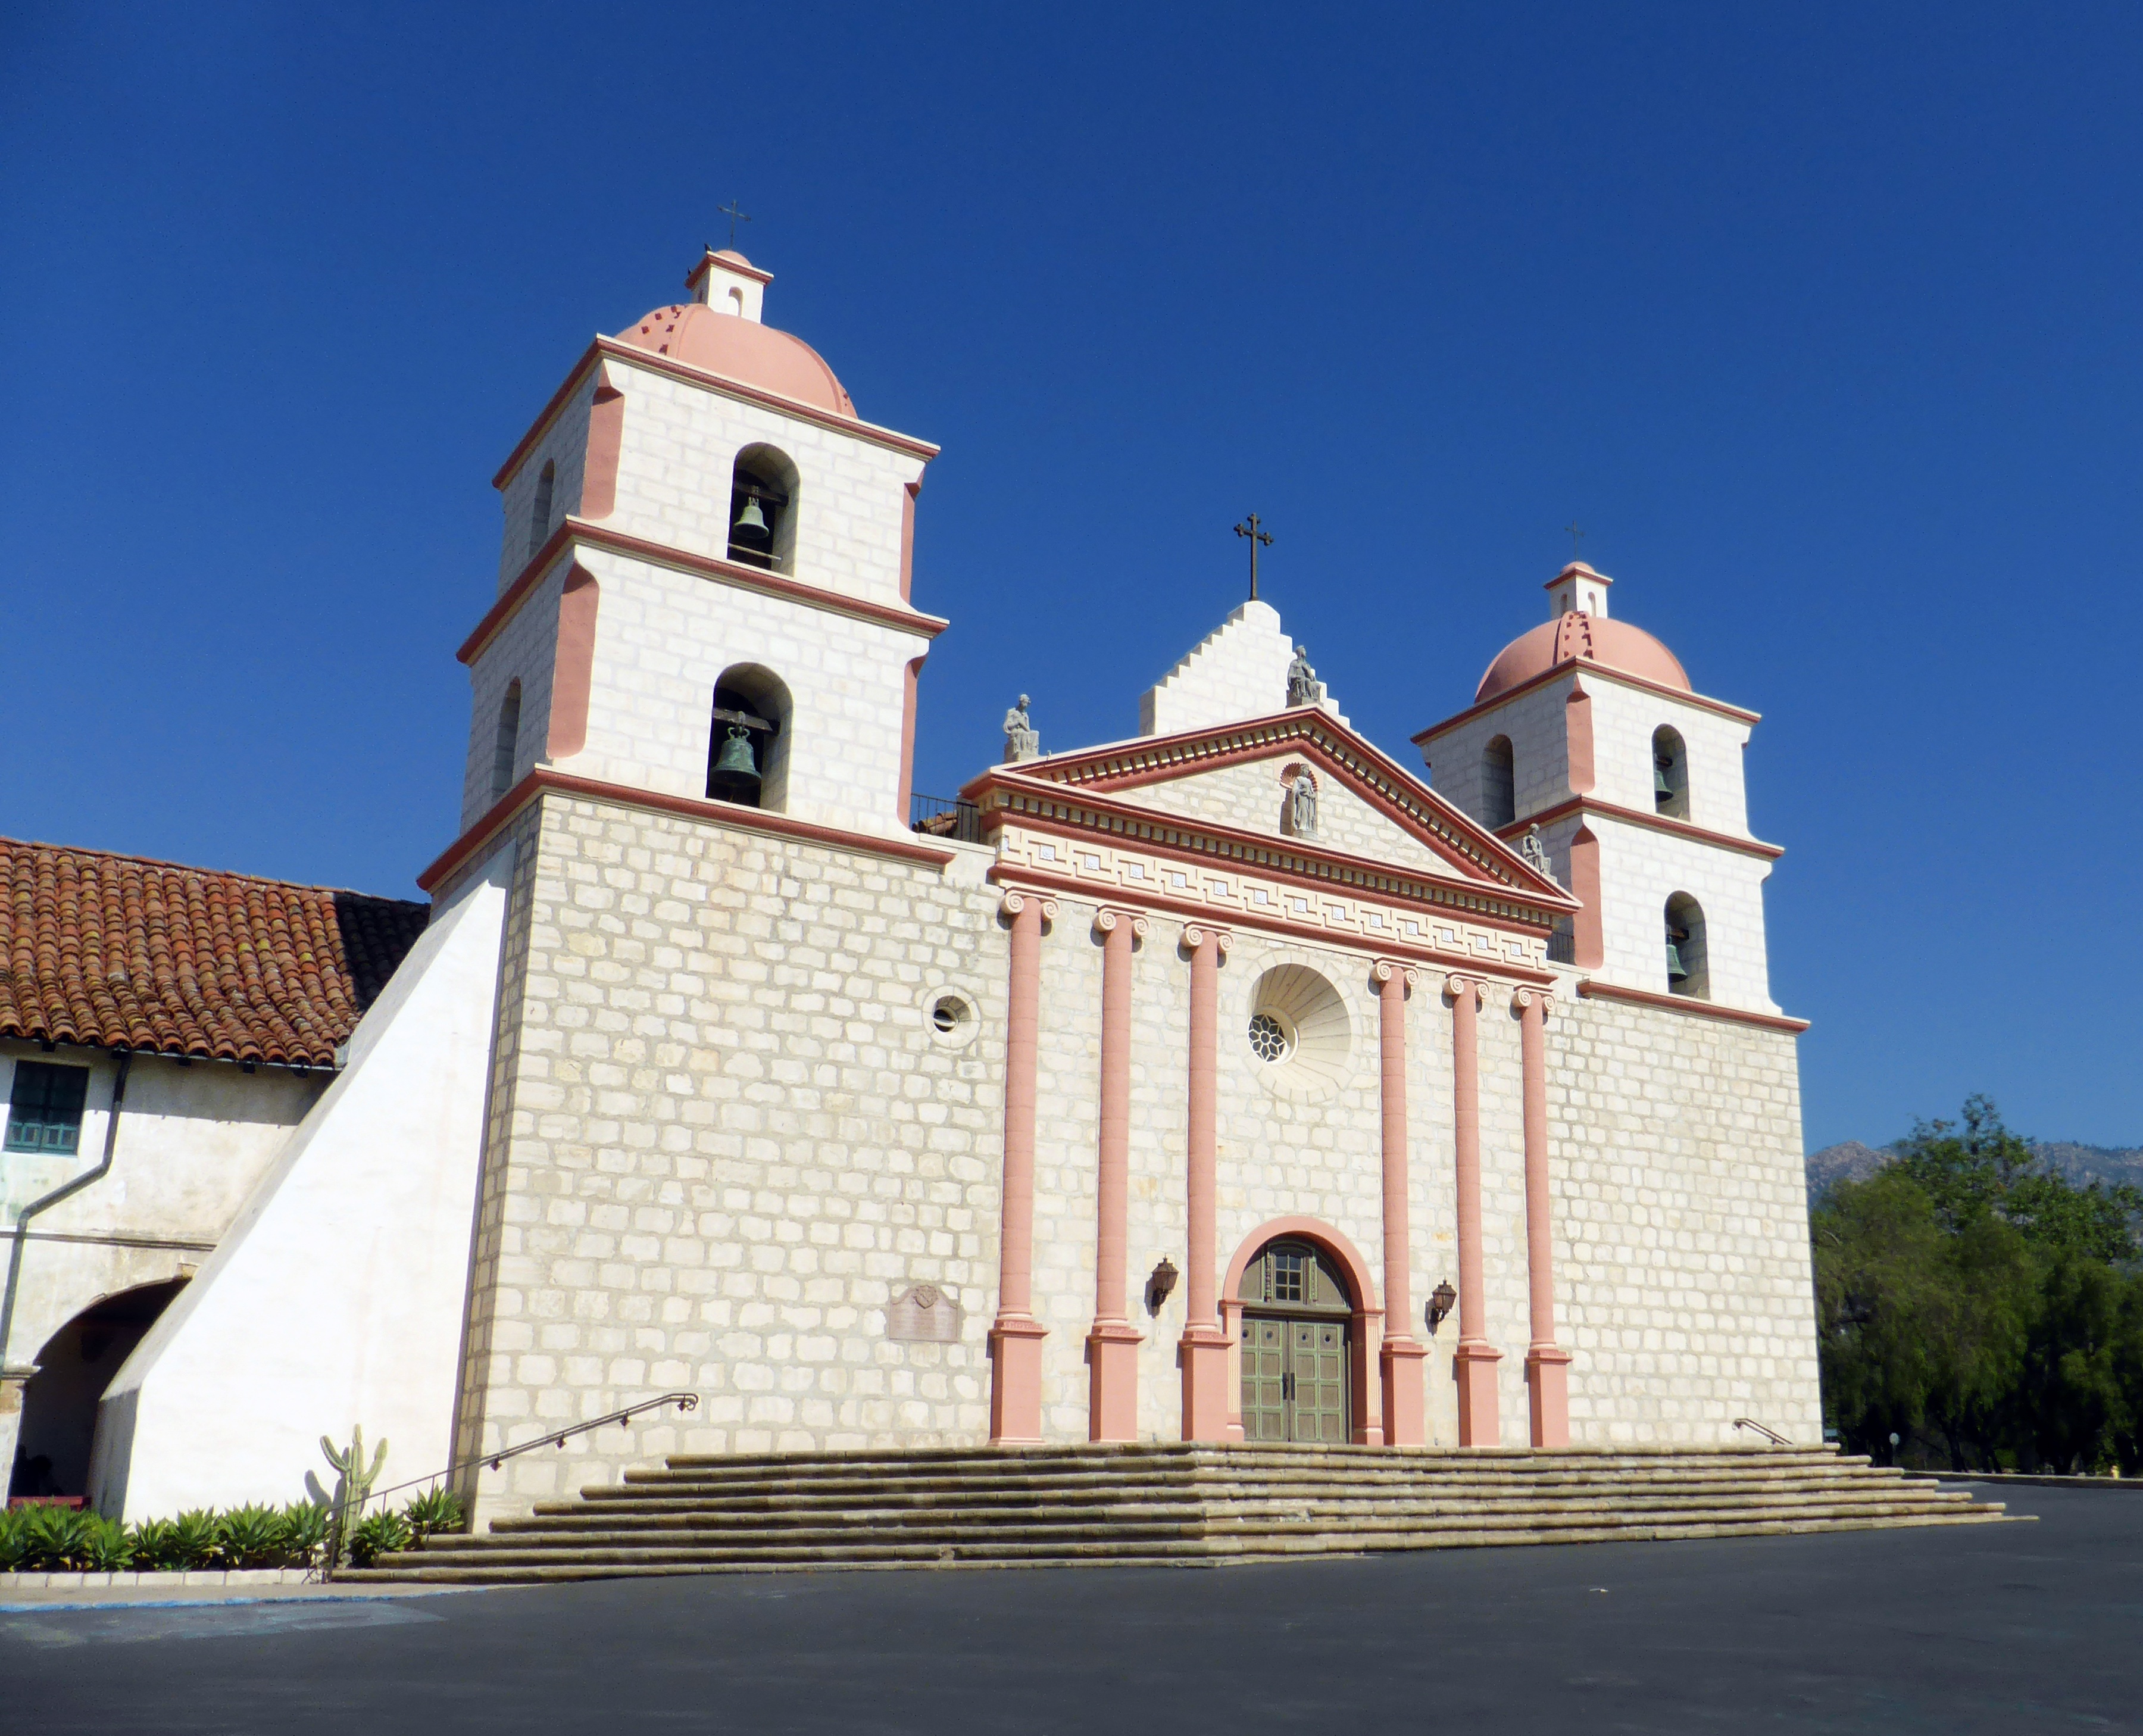
building, tower, landmark, facade, church, chapel, place of worship, mission, bell tower, steeple, monastery, santa barbara, missionary, historic site, spanish missions in california